Mansour (singer)

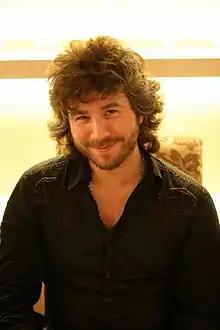
Mansour before a concert in 2009

Mansour Jafari Mamaghani (born 28 July 1971), better known as Mansour, is an Iranian Azerbaijani musical artist specializing in Iranian traditional music based in Southern California.